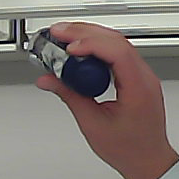
Product: nivea_rollon